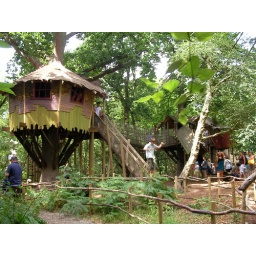
bewilderwood house in the trees